East Vračar

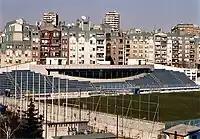
FK Obilić stadium in East Vračar

East Vračar or Istočni Vračar (Serbian Cyrillic: Источни Врачар) is a former urban neighborhood and municipality of Belgrade, the capital of Serbia. It was located in Belgrade's municipality of Vračar to which it generally corresponds today. In 1952, the region was split into East Vračar and Neimar. The patron saint of East Vračar is Saint Sava.